Neston

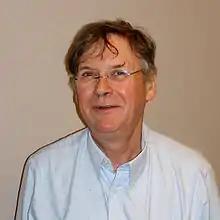
Tim Hunt, 2009

The A540 road links Neston to Heswall and West Kirby to the north, and Cheshire, Chester and North Wales to the south. Neston is also close to the M53 and M56 motorways, giving it access to Liverpool, Manchester, and the larger M6 motorway.